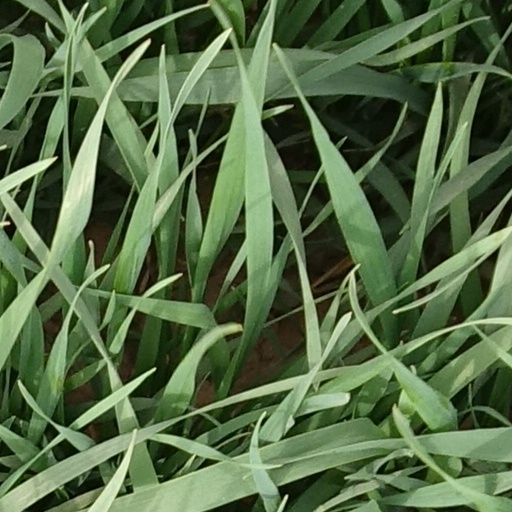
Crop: wheat